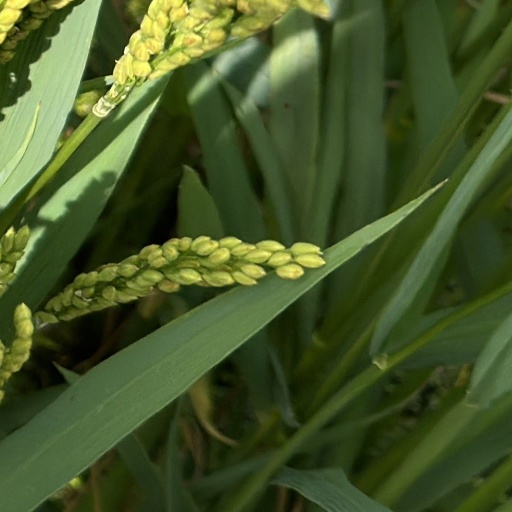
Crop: rice